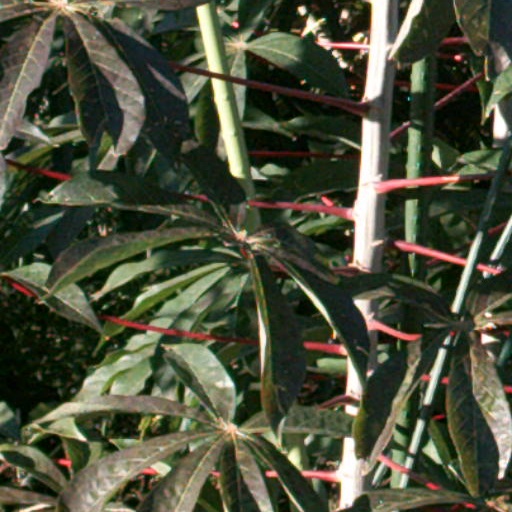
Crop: cassava